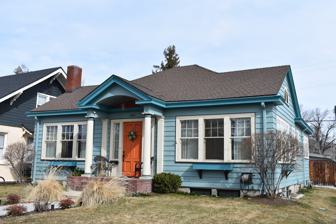
Building: William Dunbar House
Country: United States of America
Year built: 1923
United States historic place William Dunbar House U.S. National Register of Historic Places The William Dunbar House in 2019 Show map of Idaho Show map of the United States Location 1500 W. Hays St., Boise, Idaho Coordinates 43°37′32″N 116°12′20″W / 43.62556°N 116.20556°W / 43.62556; -116.20556 ( William Dunbar House ) Area less than one acre Built 1923 ( 1923 ) Built by Jordan,J. O. Architect Tourtellotte & Hummel Architectural style Colonial Revival MPS Tourtellotte and Hummel Architecture TR NRHP reference No. 82000195 Added to NRHP November 17, 1982 The William Dunbar House in Boise , Idaho , is a 1-story Colonial Revival cottage designed by Tourtellotte & Hummel and constructed by contractor J.O. Jordan in 1923. The house features clapboard siding and lunettes centered within lateral gables, decorated by classicizing eave returns. A small, gabled front portico with barrel vault supported by fluted Doric columns and pilasters decorates the main entry on Hays Street. The house was listed on the National Register of Historic Places in 1982. History The Dunbar House was constructed for William and Henrietta Dunbar at the corner of 15th and Hays Streets in 1923. A year after the house was completed, Etta Dunbar took second place for her front yard in a Better Gardens contest sponsored by Boise's Columbian Club in 1924. In 1934 the attic was finished and dormers were installed. In 1940 new exterior siding was installed, the heating system was upgraded, and a basement was excavated. The roof was repaired in 1949. William Dunbar William C. Dunbar (June 25, 1874—February 23, 1951) was an attorney and a municipal judge specializing in probate law. A few years after graduating with a law degree from Columbia University , he arrived in Boise in 1901 and taught political science at the original Boise High School (demolished) for two years. Then he became principal at the school, a post he held for one year before beginning his law practice. Dunbar was one of the early tenants of the Idaho Building , occupying office 321 until his retirement in 1950, two months before his death at the Dunbar House. Etta Dunbar continued to live at the house at least until 1965, the year the roof was replaced. By 1982 Mrs. Dunbar still owned the house but no longer lived there. Another William C. Dunbar lived in Caldwell prior to the 1901 arrival in Boise of Judge Dunbar. The son of Salt Lake City pioneer William C. Dunbar , he served as Canyon County recorder in the 1890s. In the 1920s J.A. Dunbar served as Canyon County recorder. Architect James Dunbar was a drafter in the architectural firm of Tourtellotte & Co. and brother of Judge Dunbar. Later known as Tourtellotte & Hummel, the firm designed the William Dunbar House. See also H. C. Burnett House Fort Street Historic District References